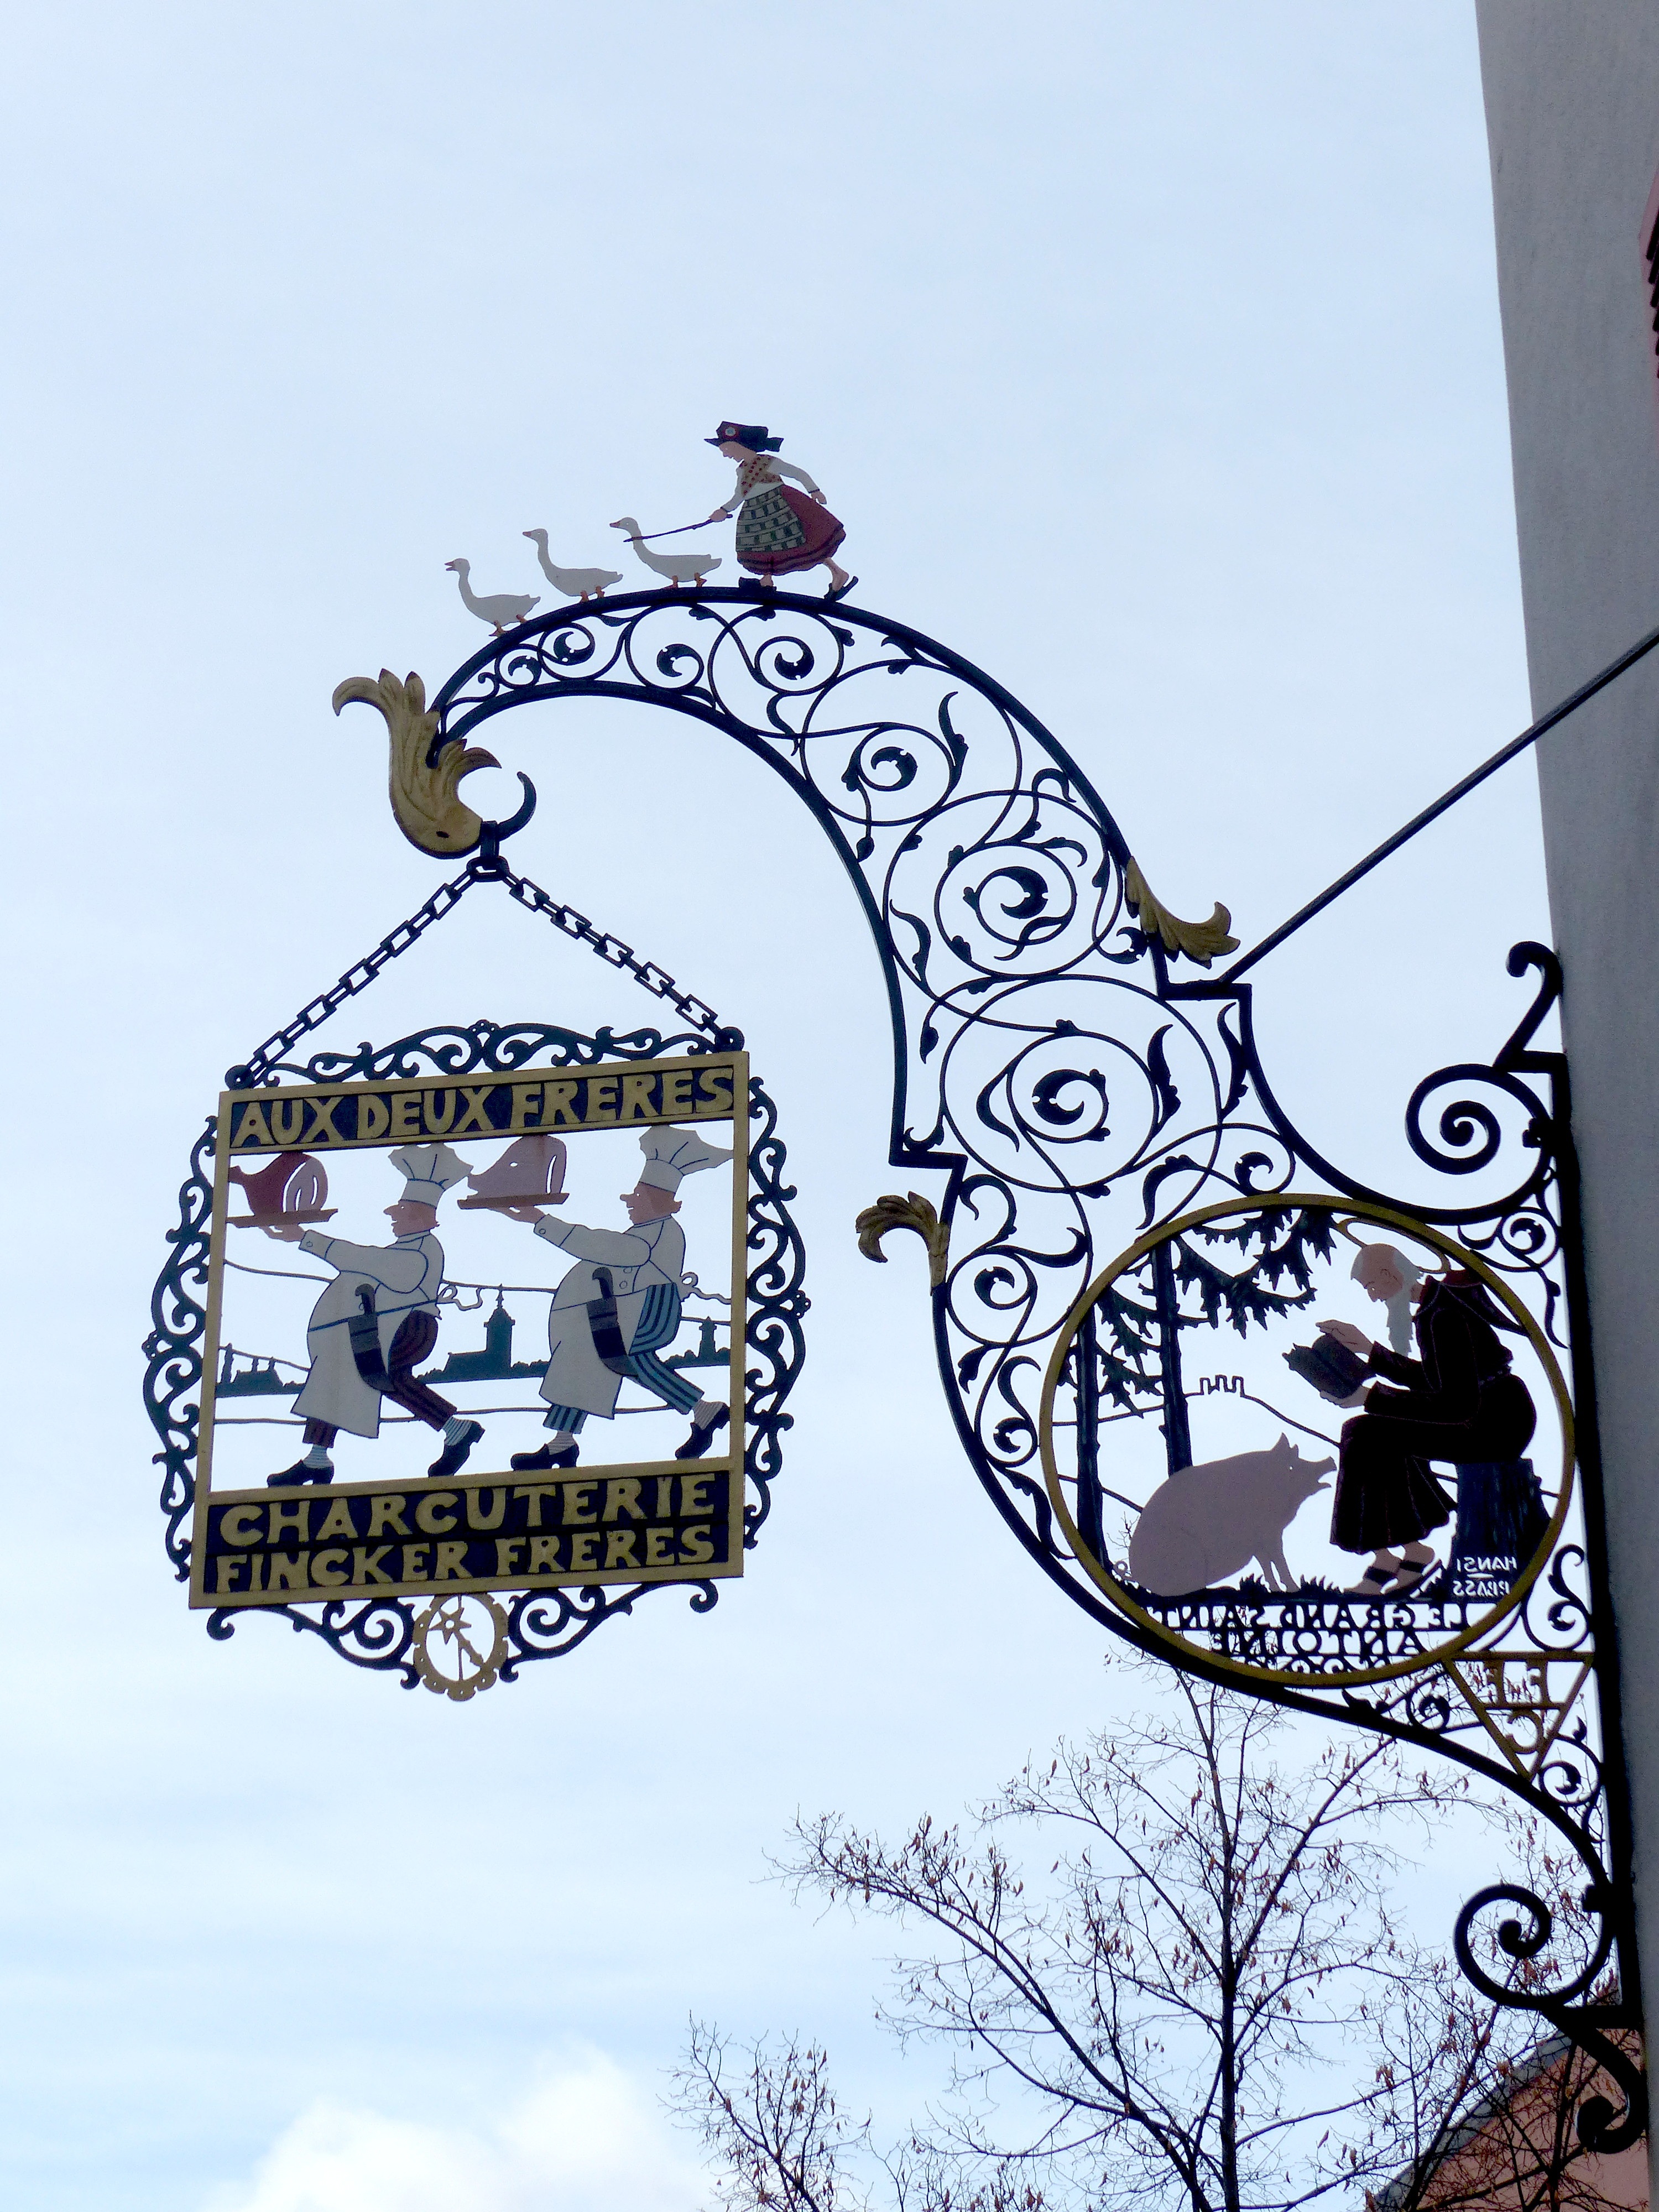
decoration, metal, art, illustration, shield, filigree, butcher's